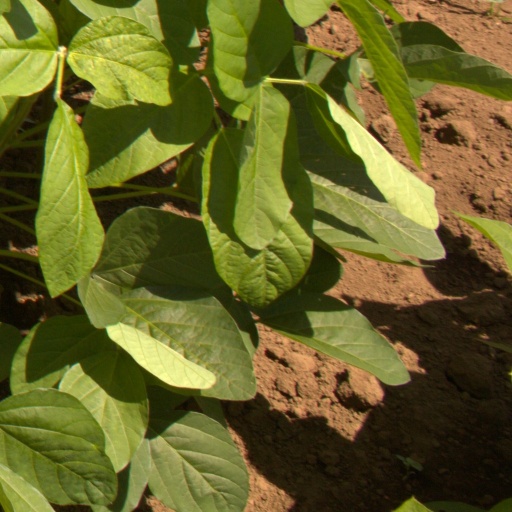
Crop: soybean